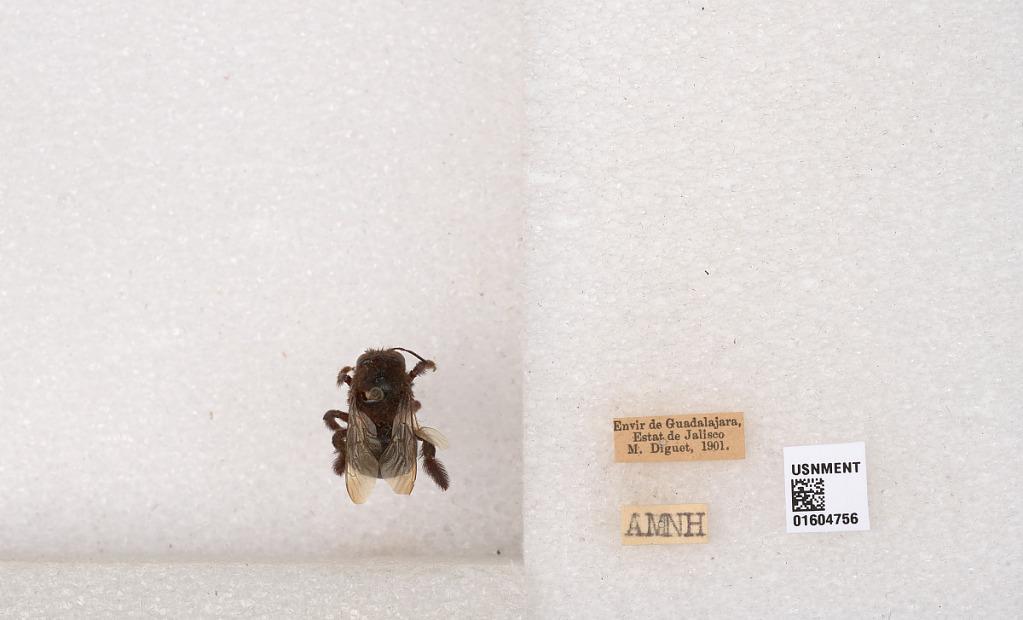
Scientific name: Xylocopa
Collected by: M. Diguet
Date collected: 1901-1-1
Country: Mexico
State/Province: Jalisco
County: Guadalajara
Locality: Guadalajara